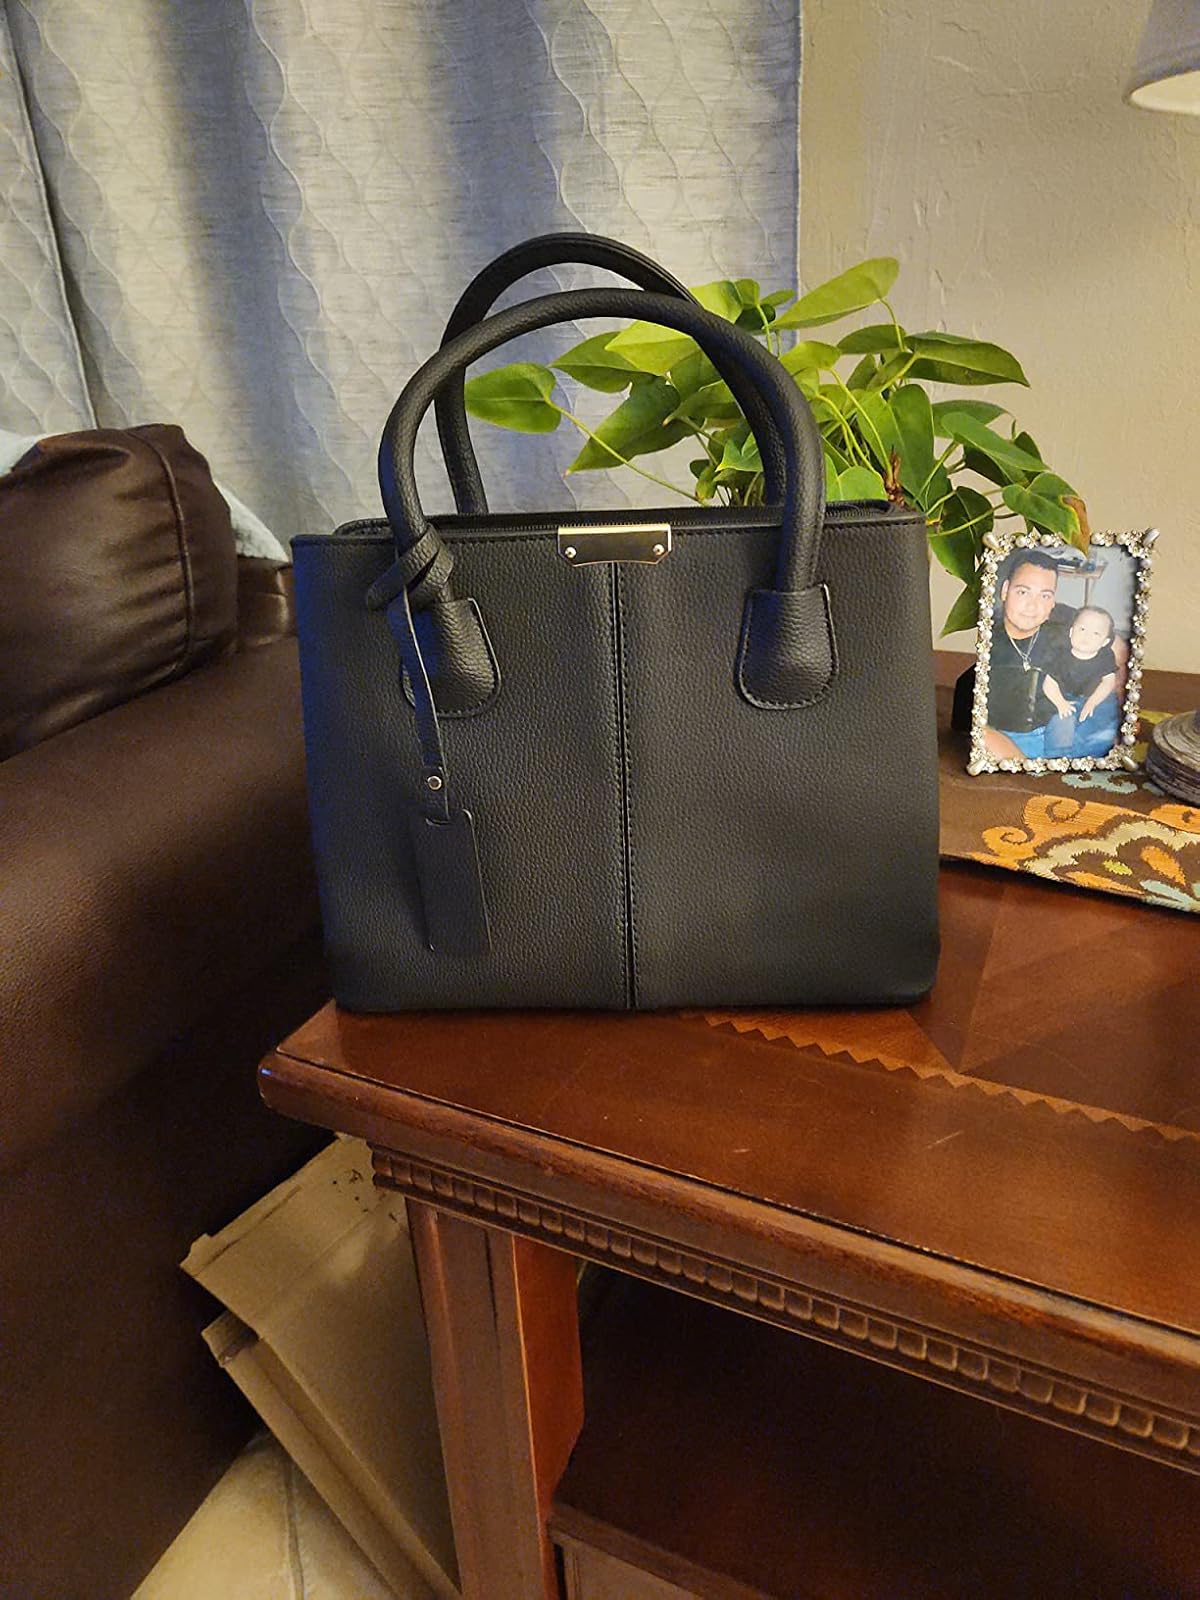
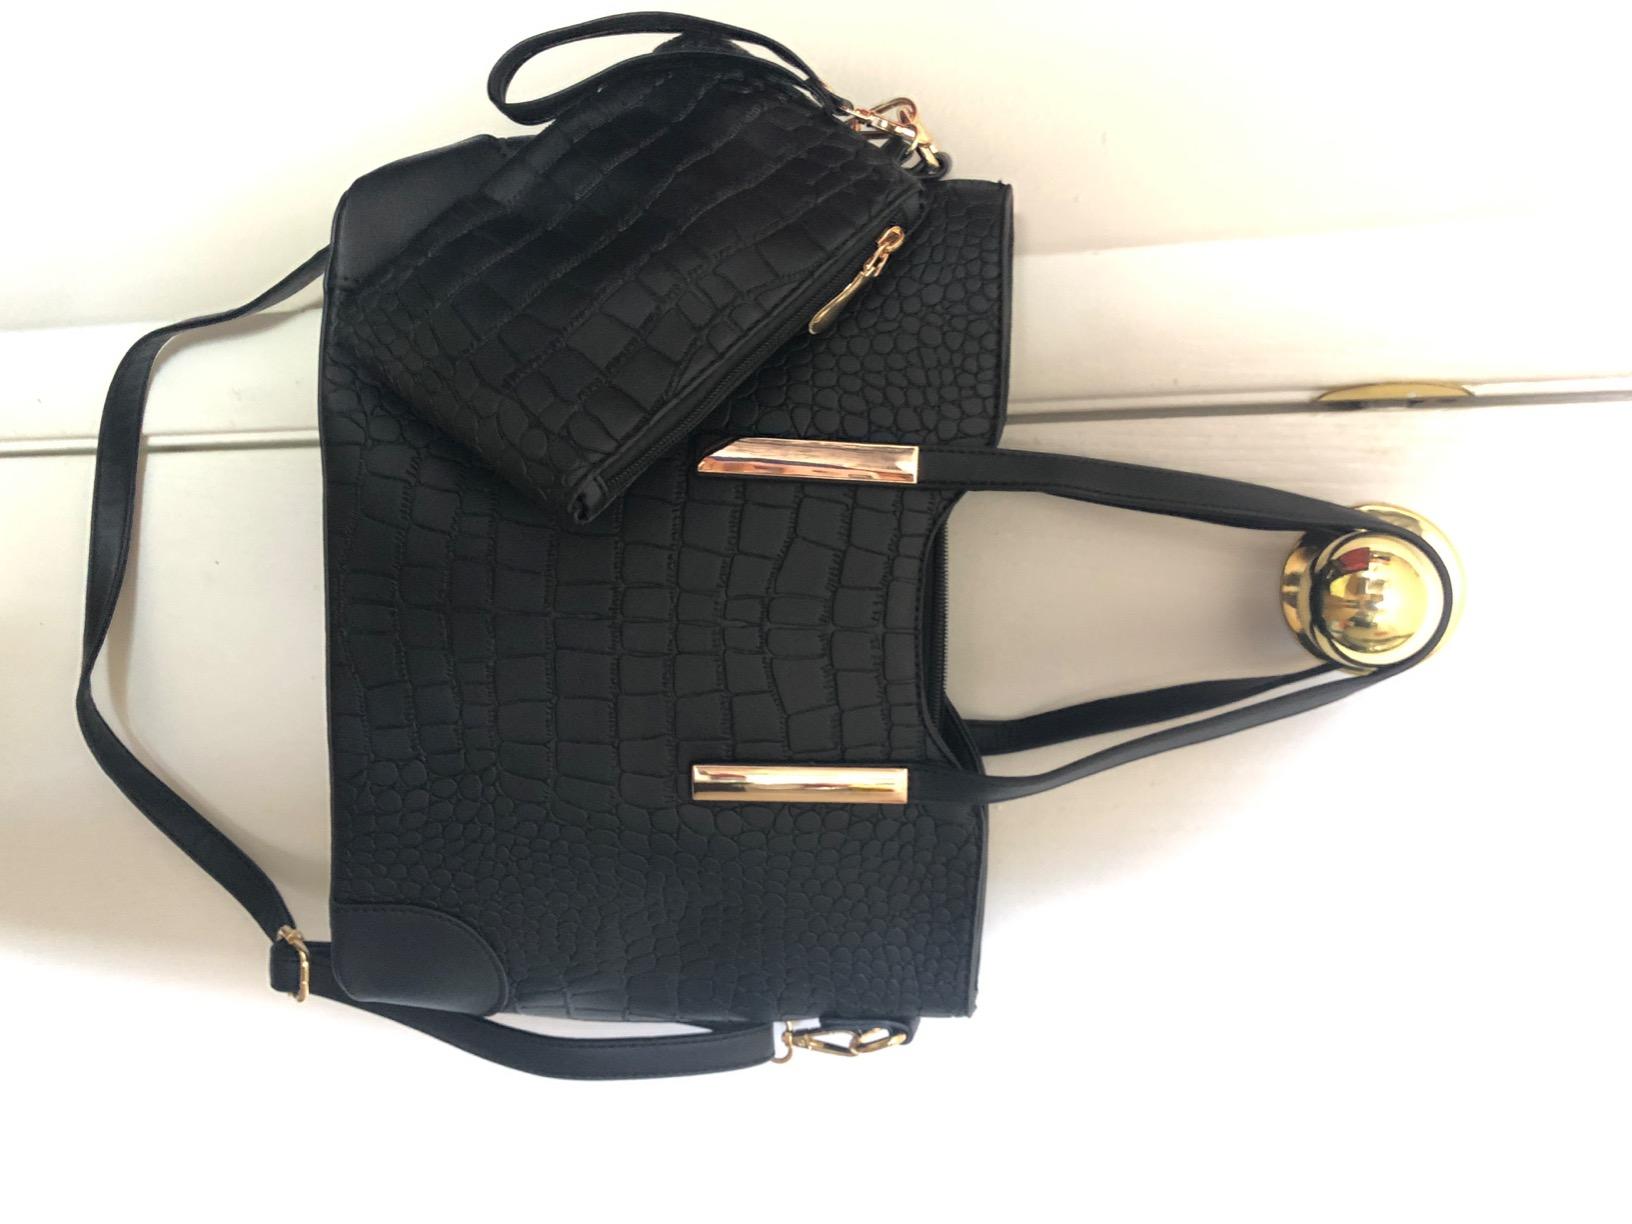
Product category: accessories_handbag
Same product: no